Rodewald

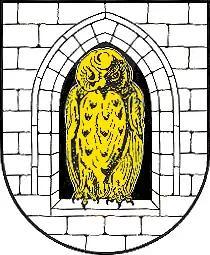
Rodewald's Coat of Arms

The soldiers of 2. Marine Infanterie Division, commanded by Vizeadmiral Schleuren, had the unenviable title of being the last bastion of formal resistance by a coherent German formation to fight against the British Army. Its ranks consisted of Kriegsmarine, Volksgrenadier and Hitlerjugend, who although lacking in tactics and experience, fought bravely and tenaciously, even though the war's outcome was already obvious. With very few natural obstacles to assist in defence, the division would fall back to the region's three major rivers, where a major stand would be made until the position became unsustainable and the defending troops would withdraw during the hours of darkness in order to avoid being strafed by Allied aircraft.